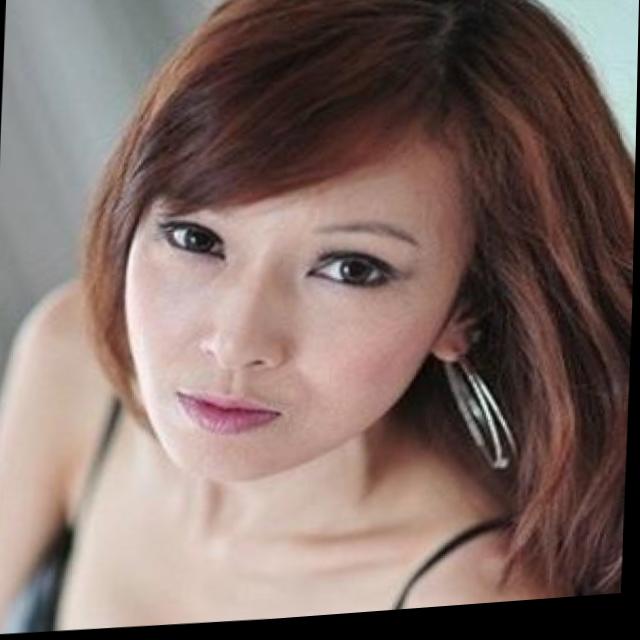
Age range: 45-64